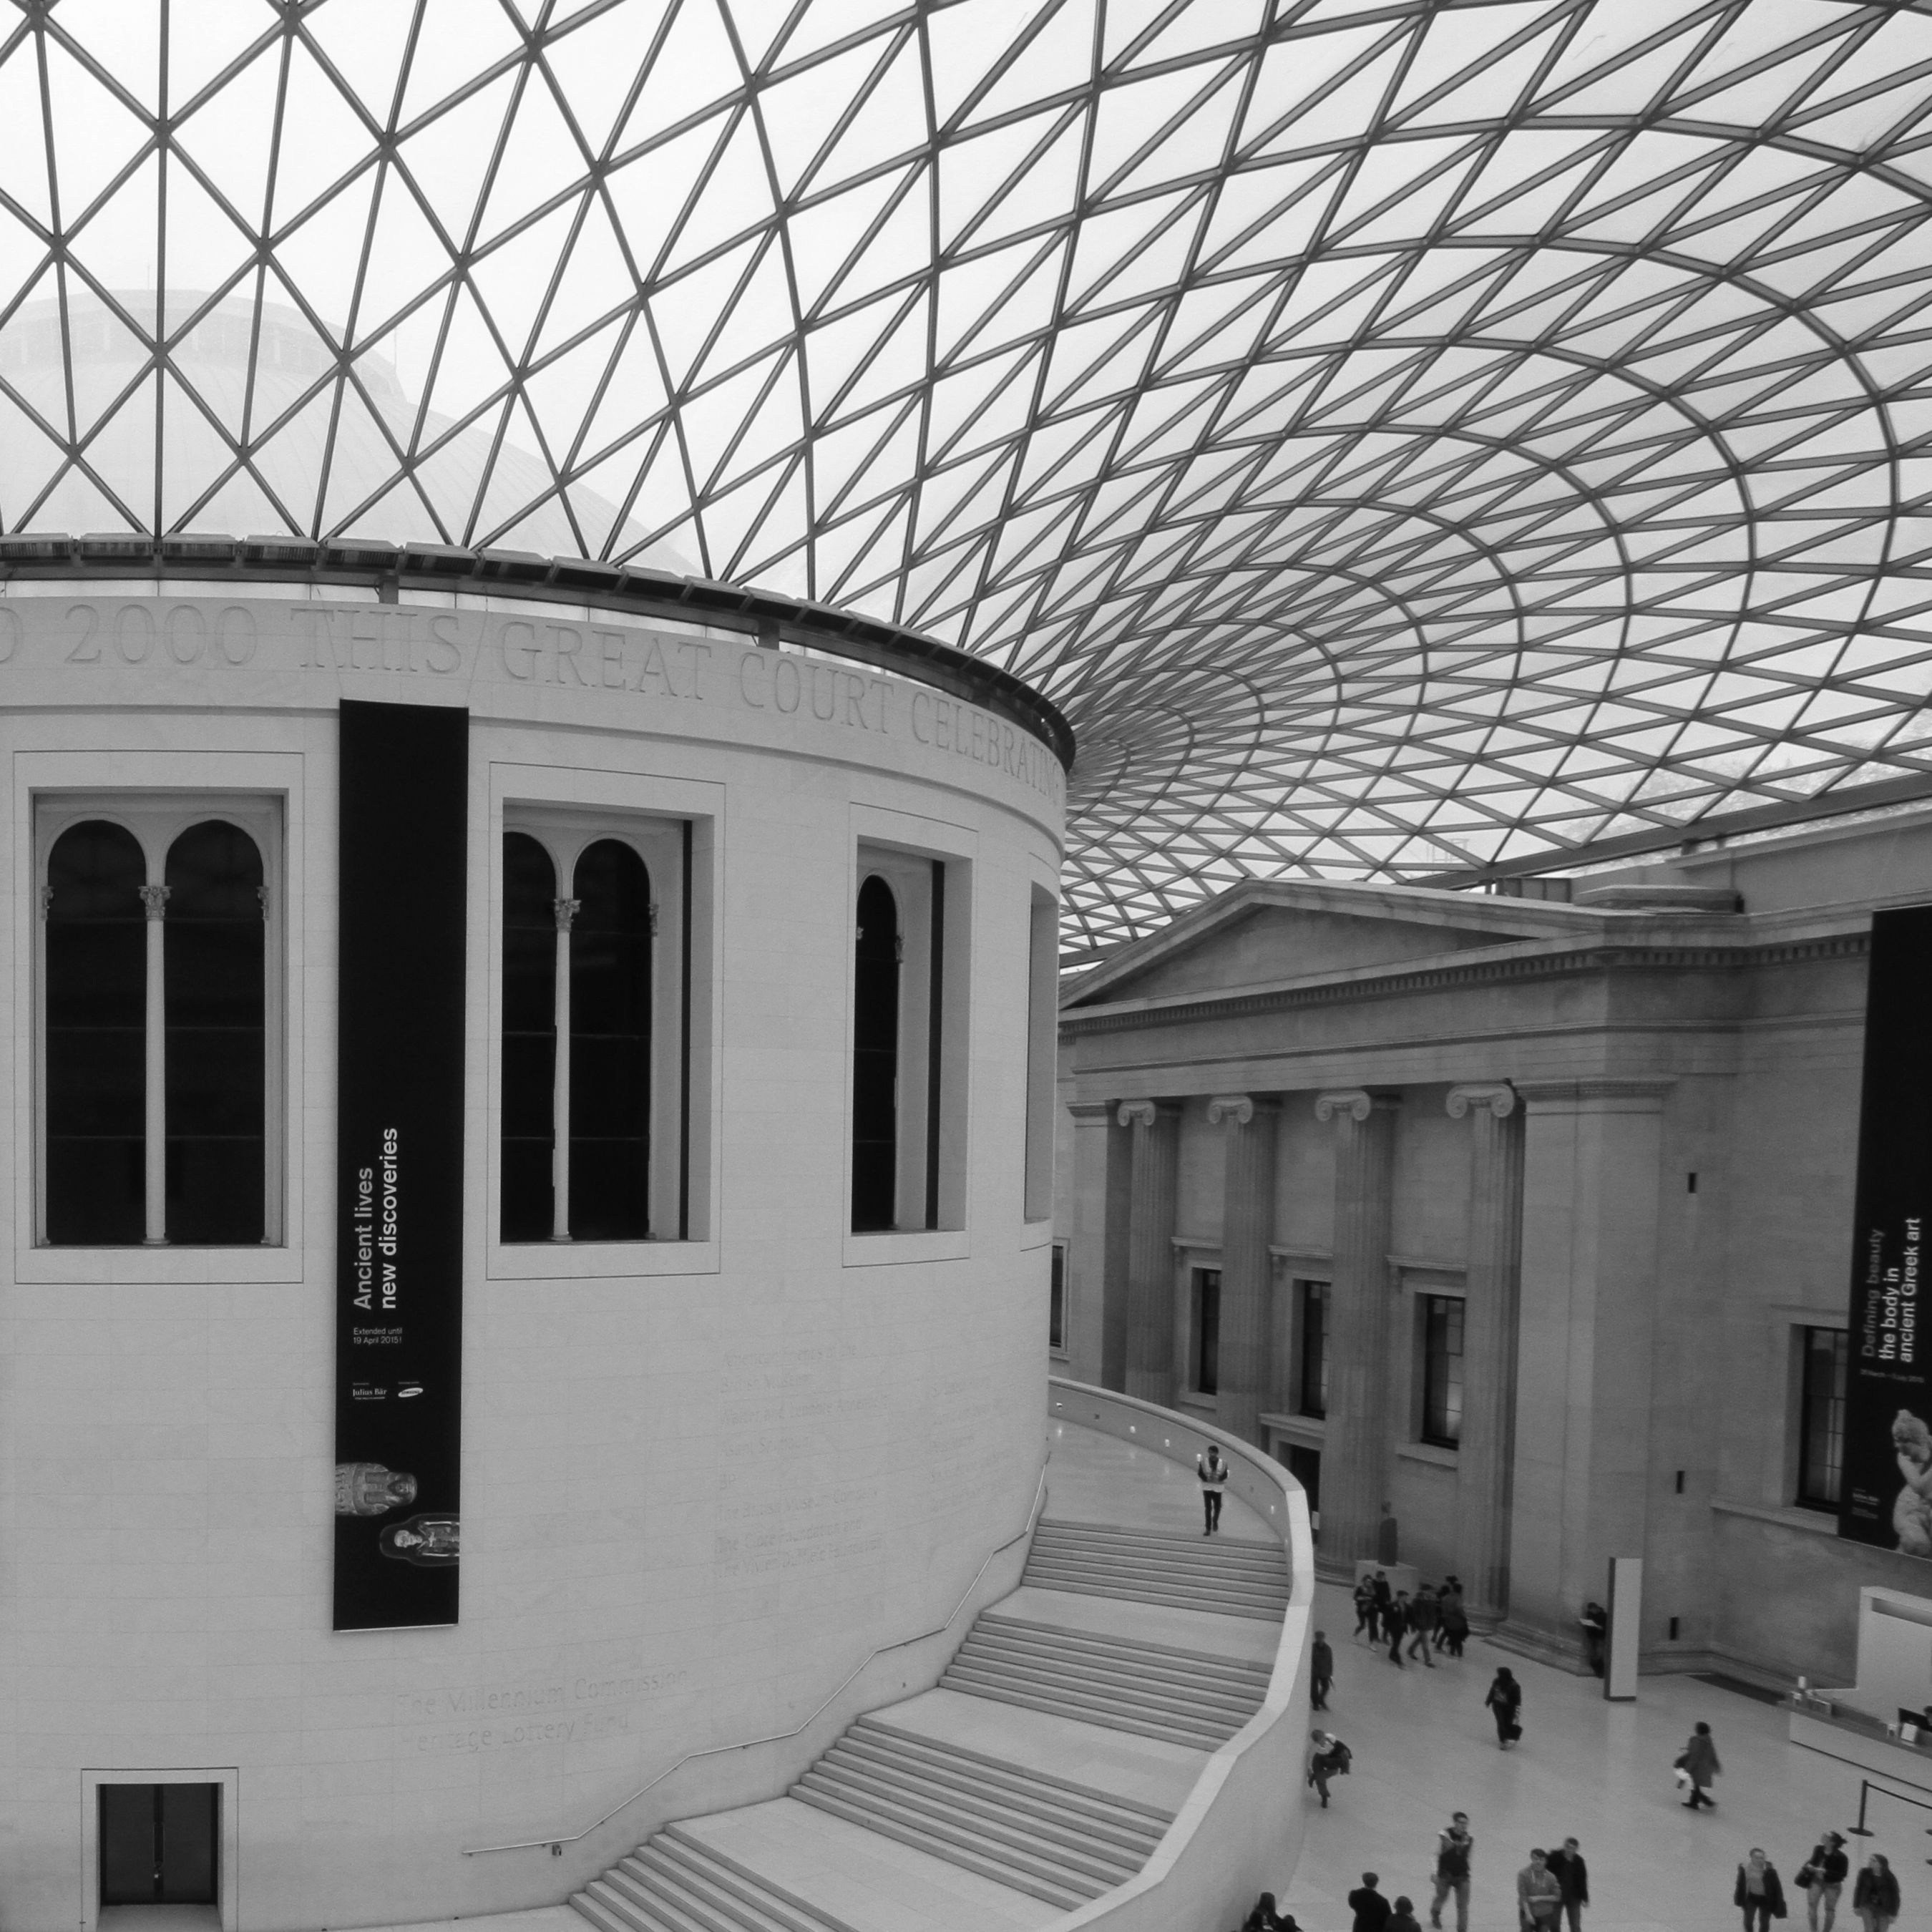
architecture, structure, building, museum, landmark, facade, attraction, monochrome, tourism, england, capital, london, british, historical, shape